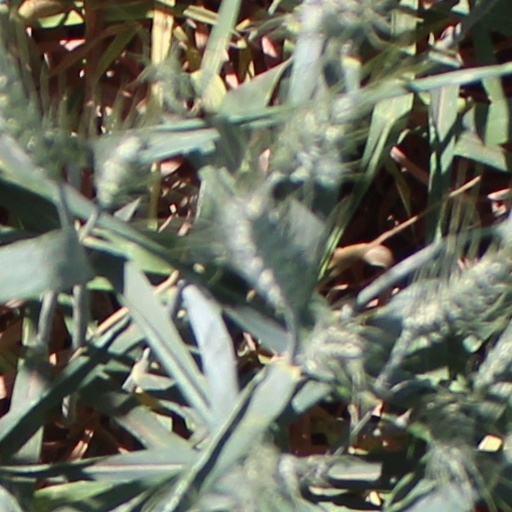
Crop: wheat